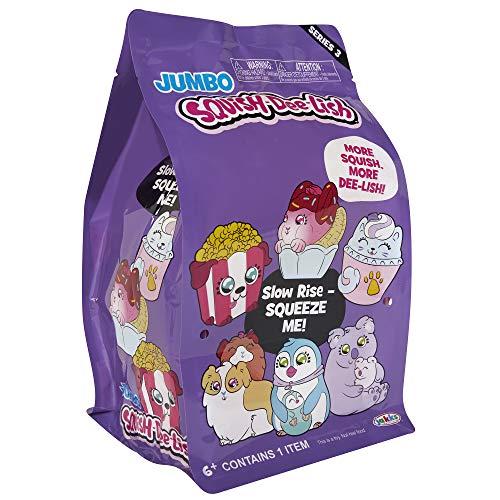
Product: Squish-Dee-Lish Squishy Jumbo Toy, Squishies - Slow Rising Penguin with Baby, Soft Kids Squishy Toys 86714
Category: Toys & Games | Novelty & Gag Toys | Miniatures
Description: Jumbo size squishy toys for more squishing fun.
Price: $14.99
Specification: ProductDimensions:6.2x6.2x9.8inches|ItemWeight:9.6ounces|ShippingWeight:9.6ounces(Viewshippingratesandpolicies)|ASIN:B07GSVMGXZ|Itemmodelnumber:86714|Manufacturerrecommendedage:6-9years